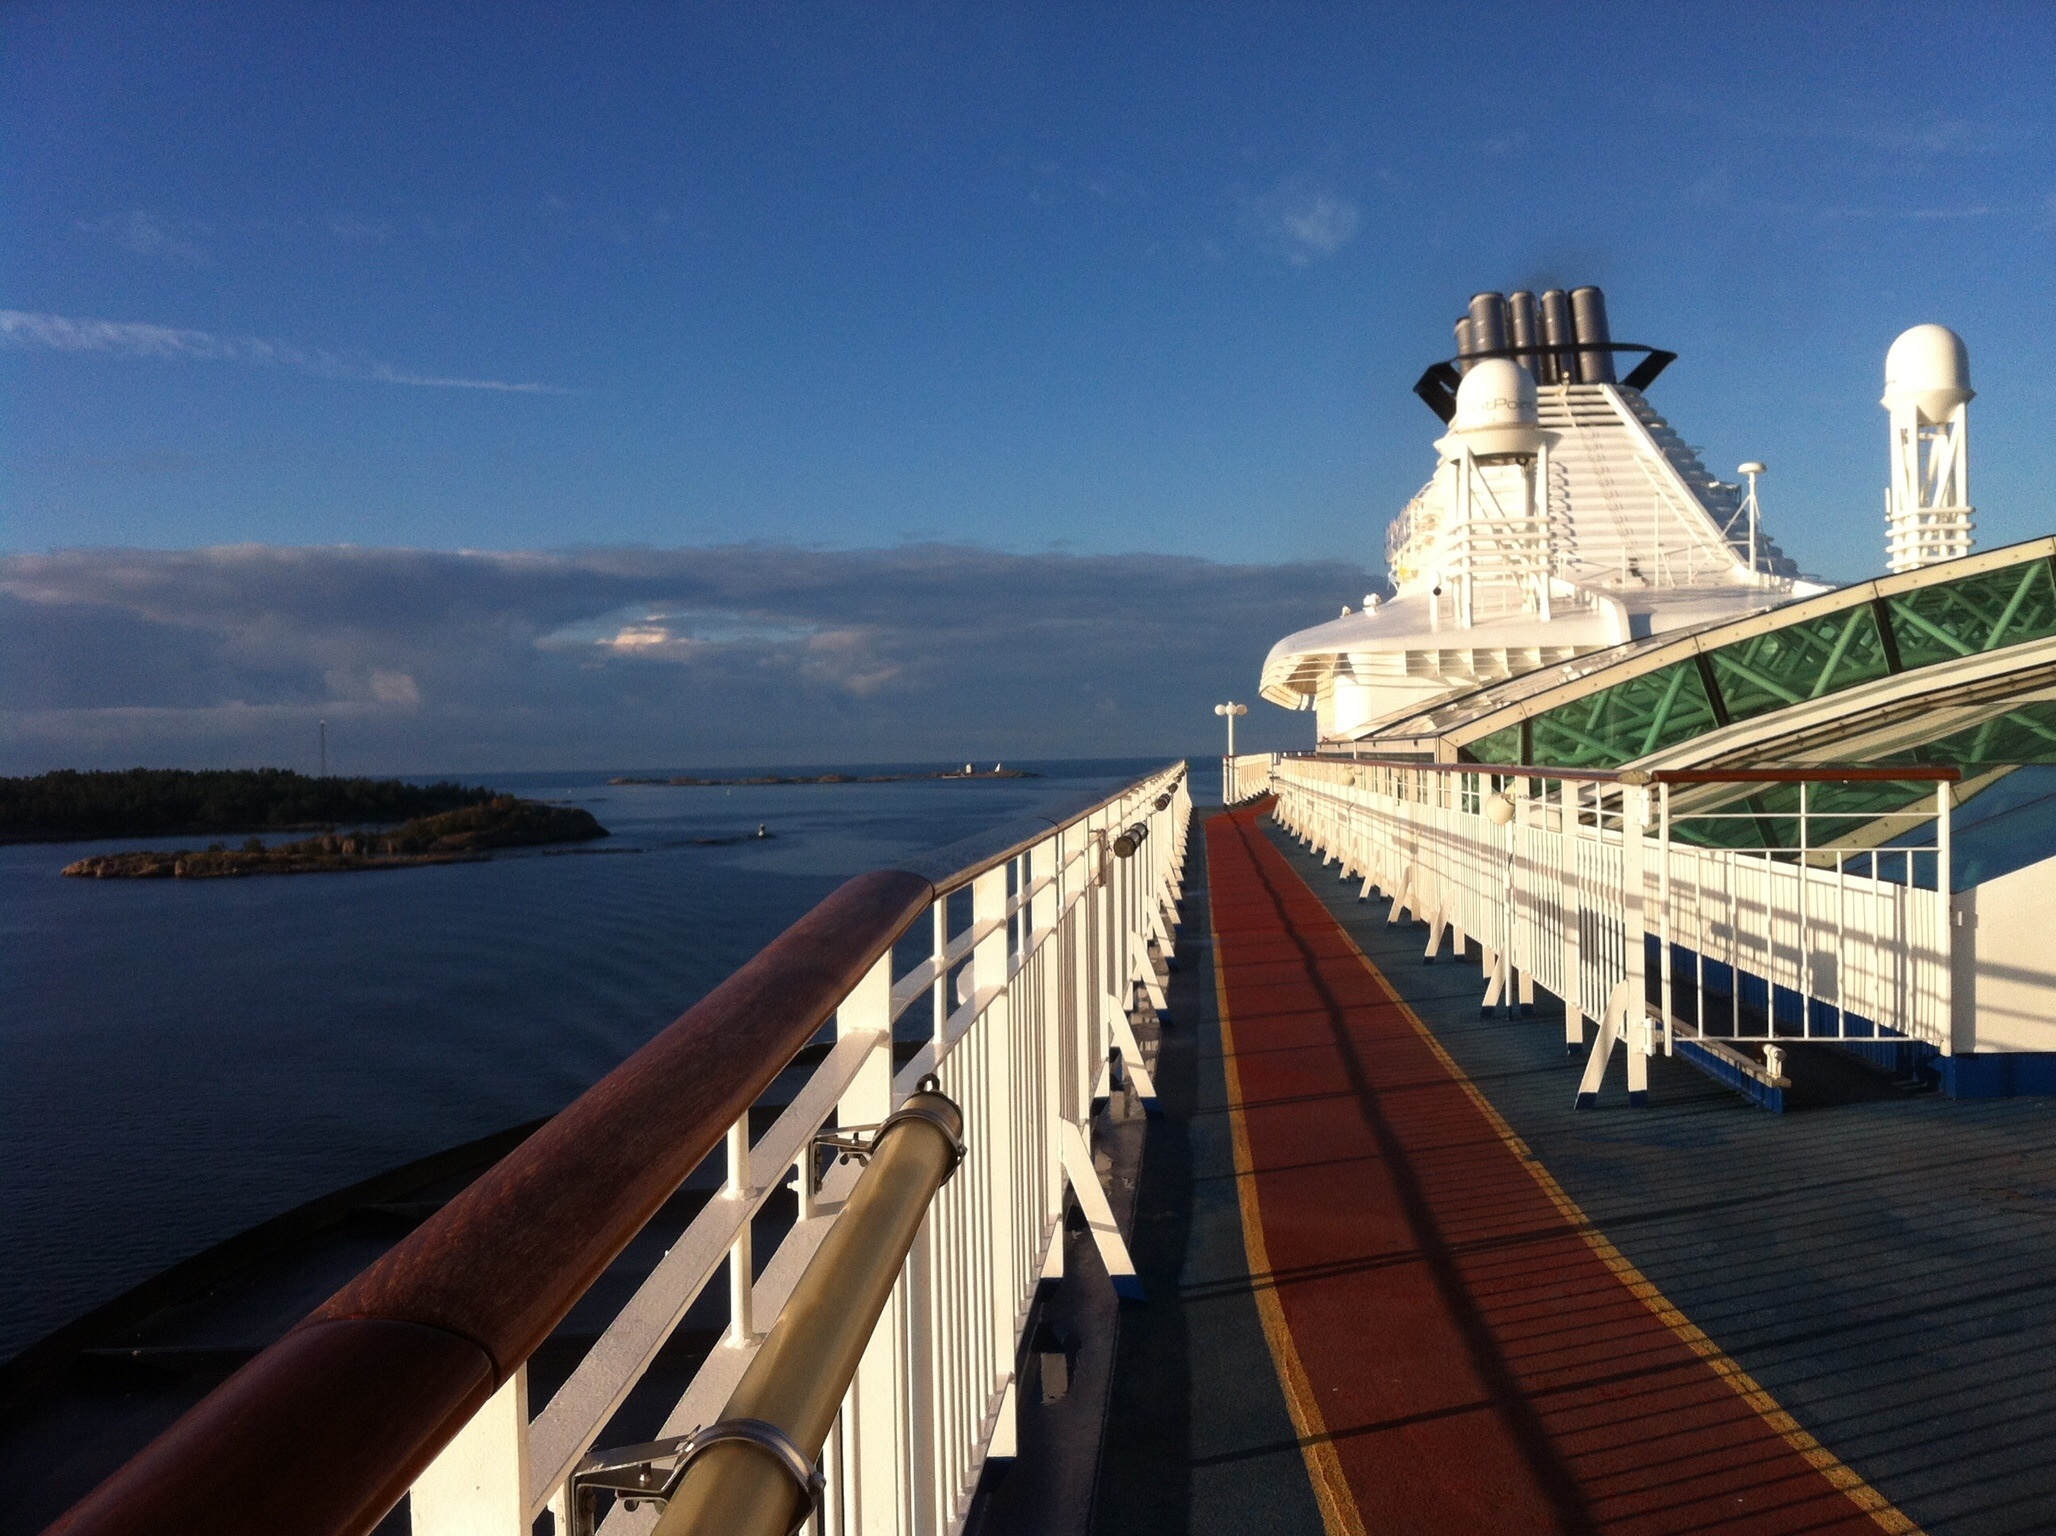
sea, coast, ocean, dock, boat, pier, ship, vacation, vehicle, yacht, bay, ferry, watercraft, cruise ship, passenger ship